Peter Goullart

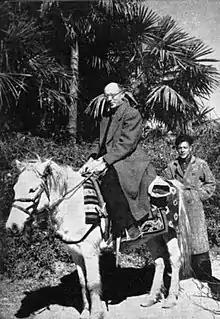
Photo of Peter Goullart in China from his book "Forgotten Kingdom"

Peter Goullart (1901 - June 5, 1978) was a Russian-born traveler, explorer and author, who is best known for a number of books describing the life and customs of various peoples living in remote parts of East and Southeast Asia.